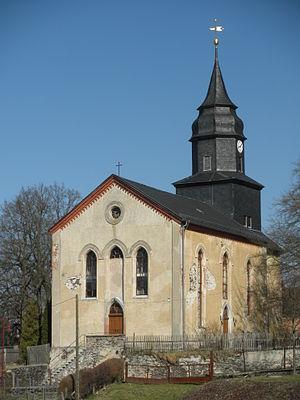
Knau est une municipalité allemande du land de Thuringe, dans l'arrondissement de Saale-Orla, au centre de l'Allemagne. En 2015, sa population est de 612 habitants.